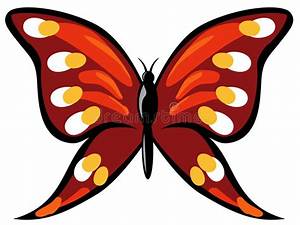
Label: butterfly